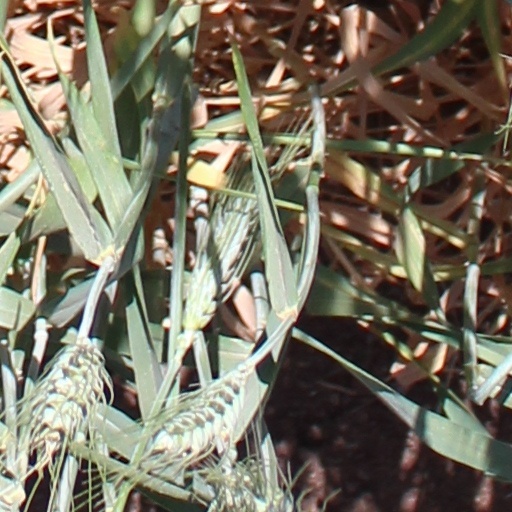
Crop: wheat